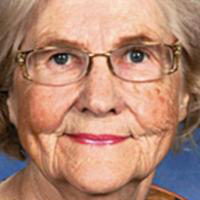
Age group: age 80 +